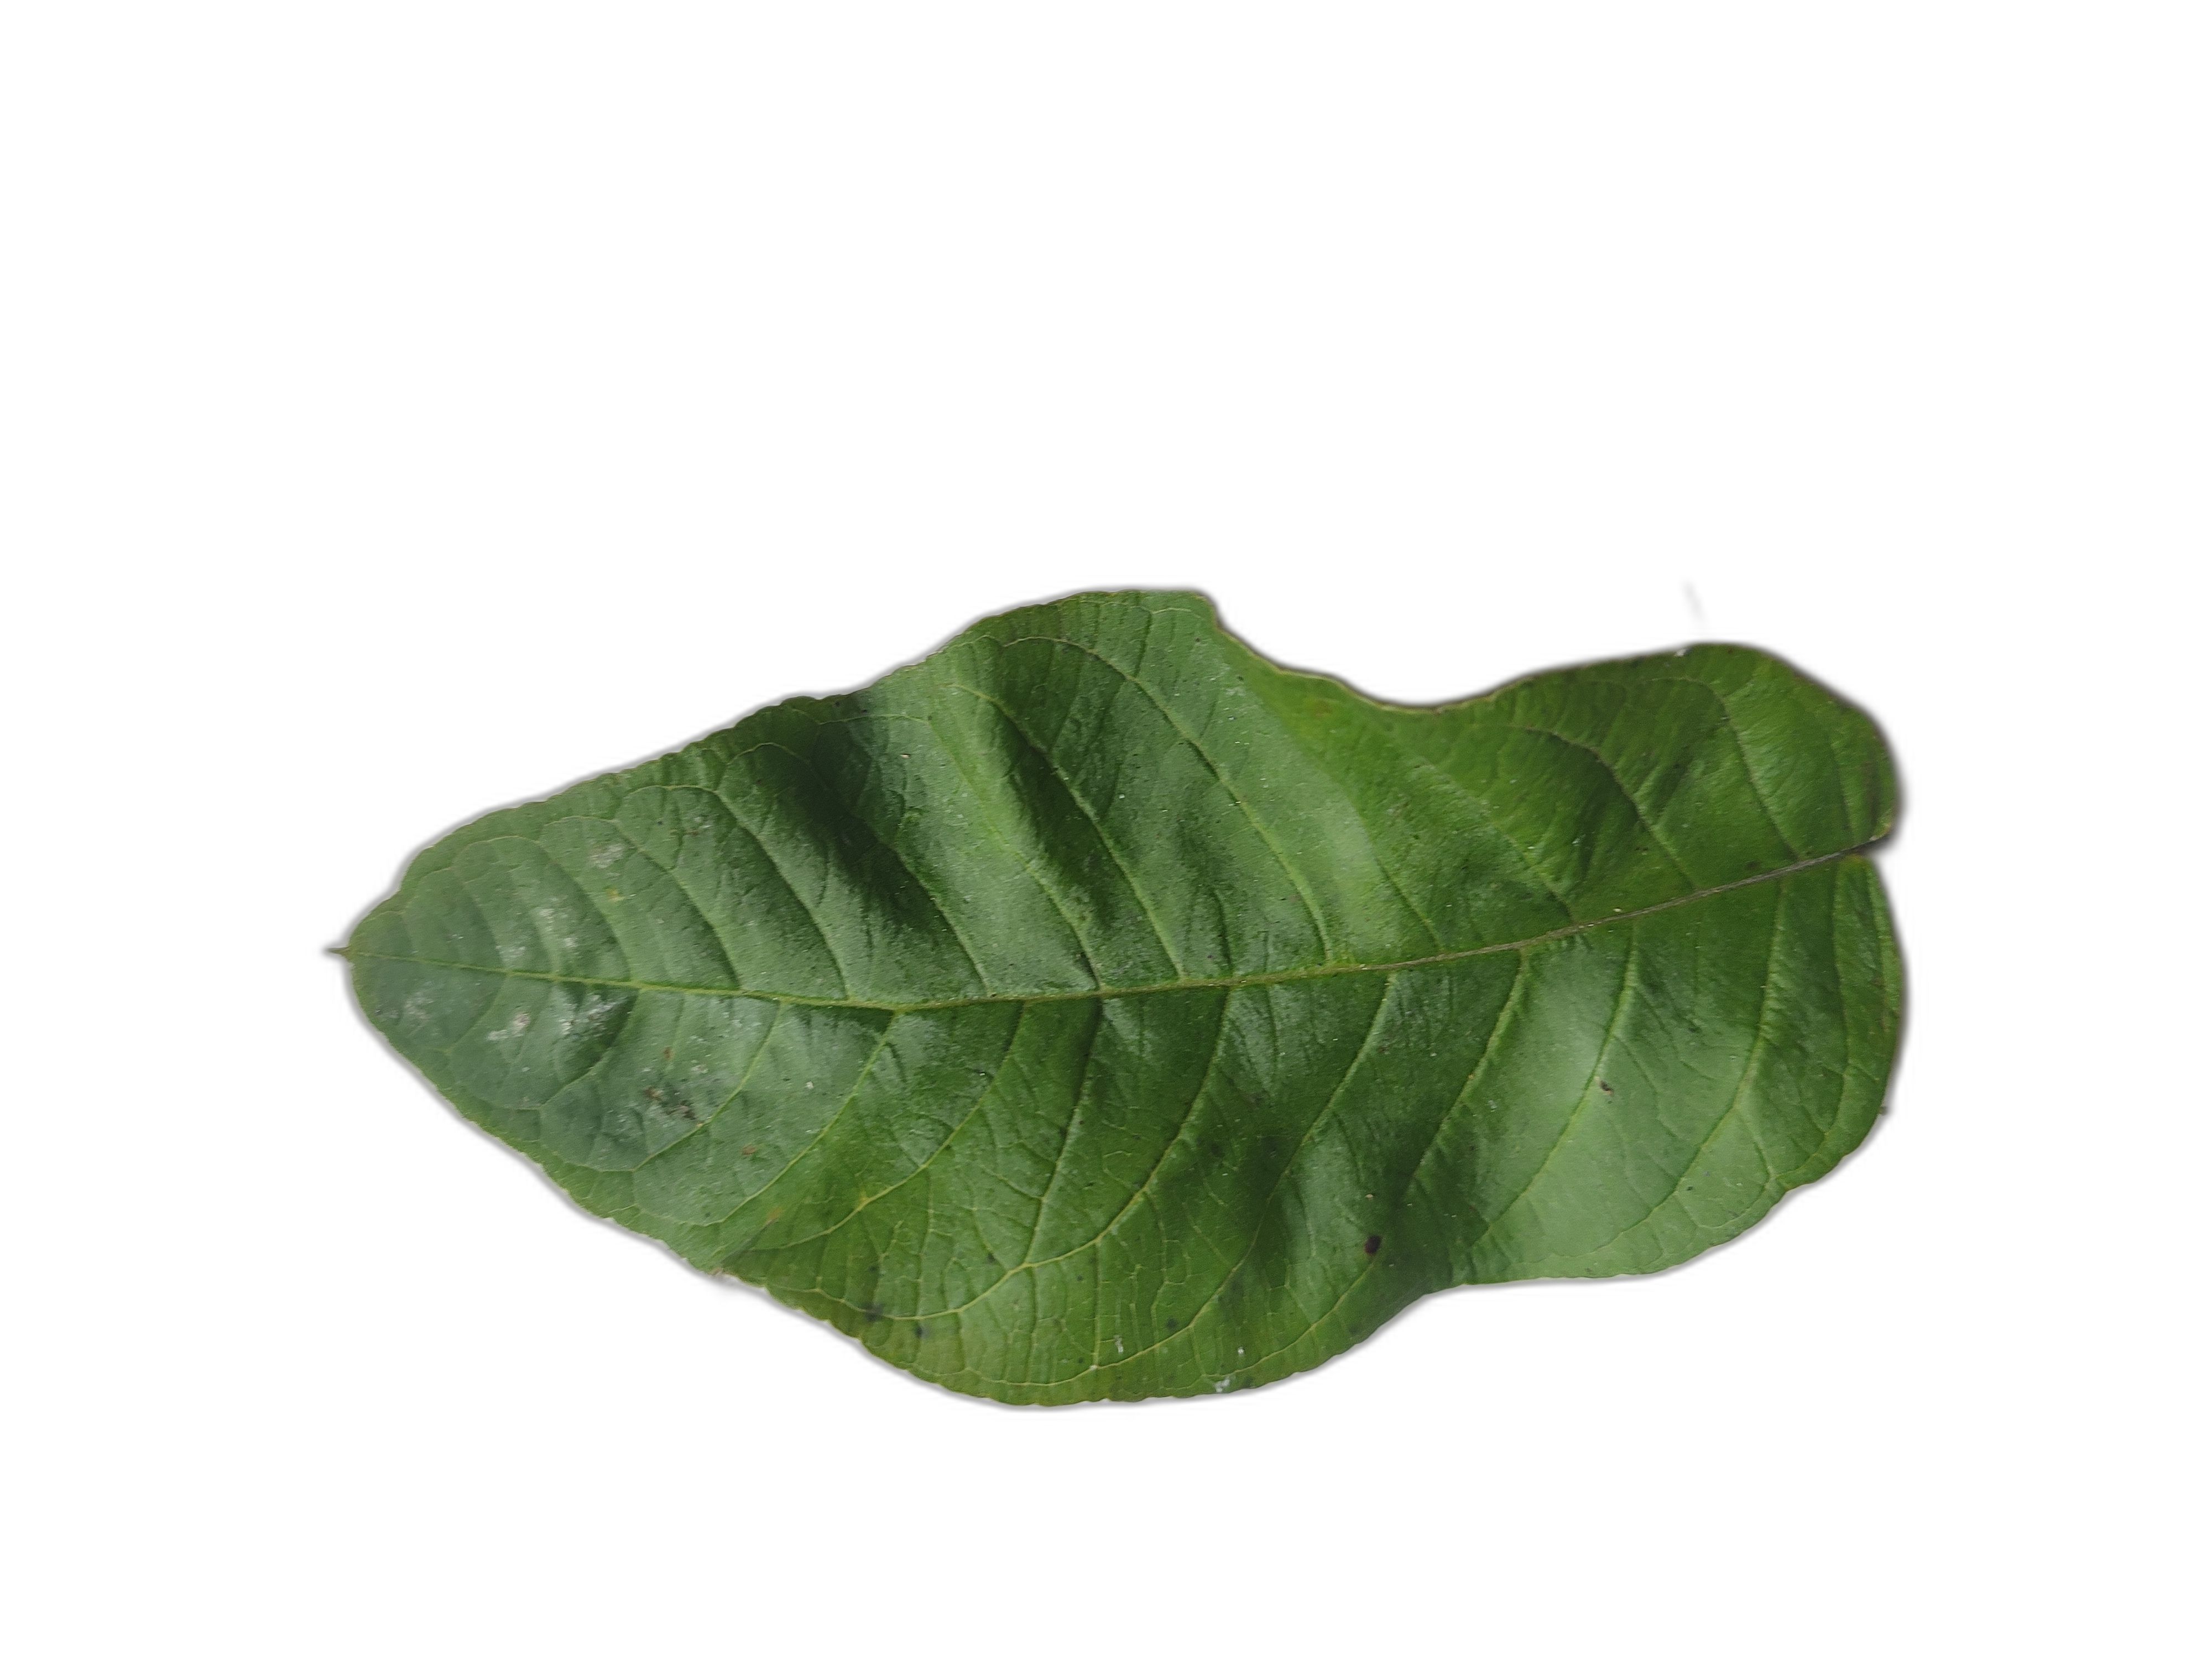
Plant part: leaf
Disease: Healthy